Neafie & Levy

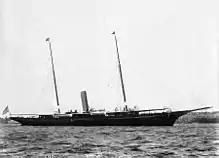
J. P. Morgan's spectacular yacht "Corsair", built by Neafie & Levy in 1890

In the latter half of the 1880s, the larger shipyards turned to government contracts for assistance in weathering the slump, while the government itself was keen to expand the Navy. Smaller Philadelphia shipyards like Neafie & Levy, however—mindful both of the rigorous conditions placed on Navy contracts, and of the recent example of an established shipyard bankrupted by such a contract—preferred other solutions.